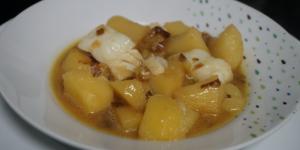
porrusalda de bacalao